John Mason (governor)

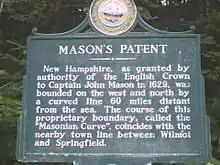
New Hampshire historical marker (number 40) for Mason's Patent

Captain Mason was granted several land grants describing land in present day New Hampshire and Maine in the years from 1621 - 1631.